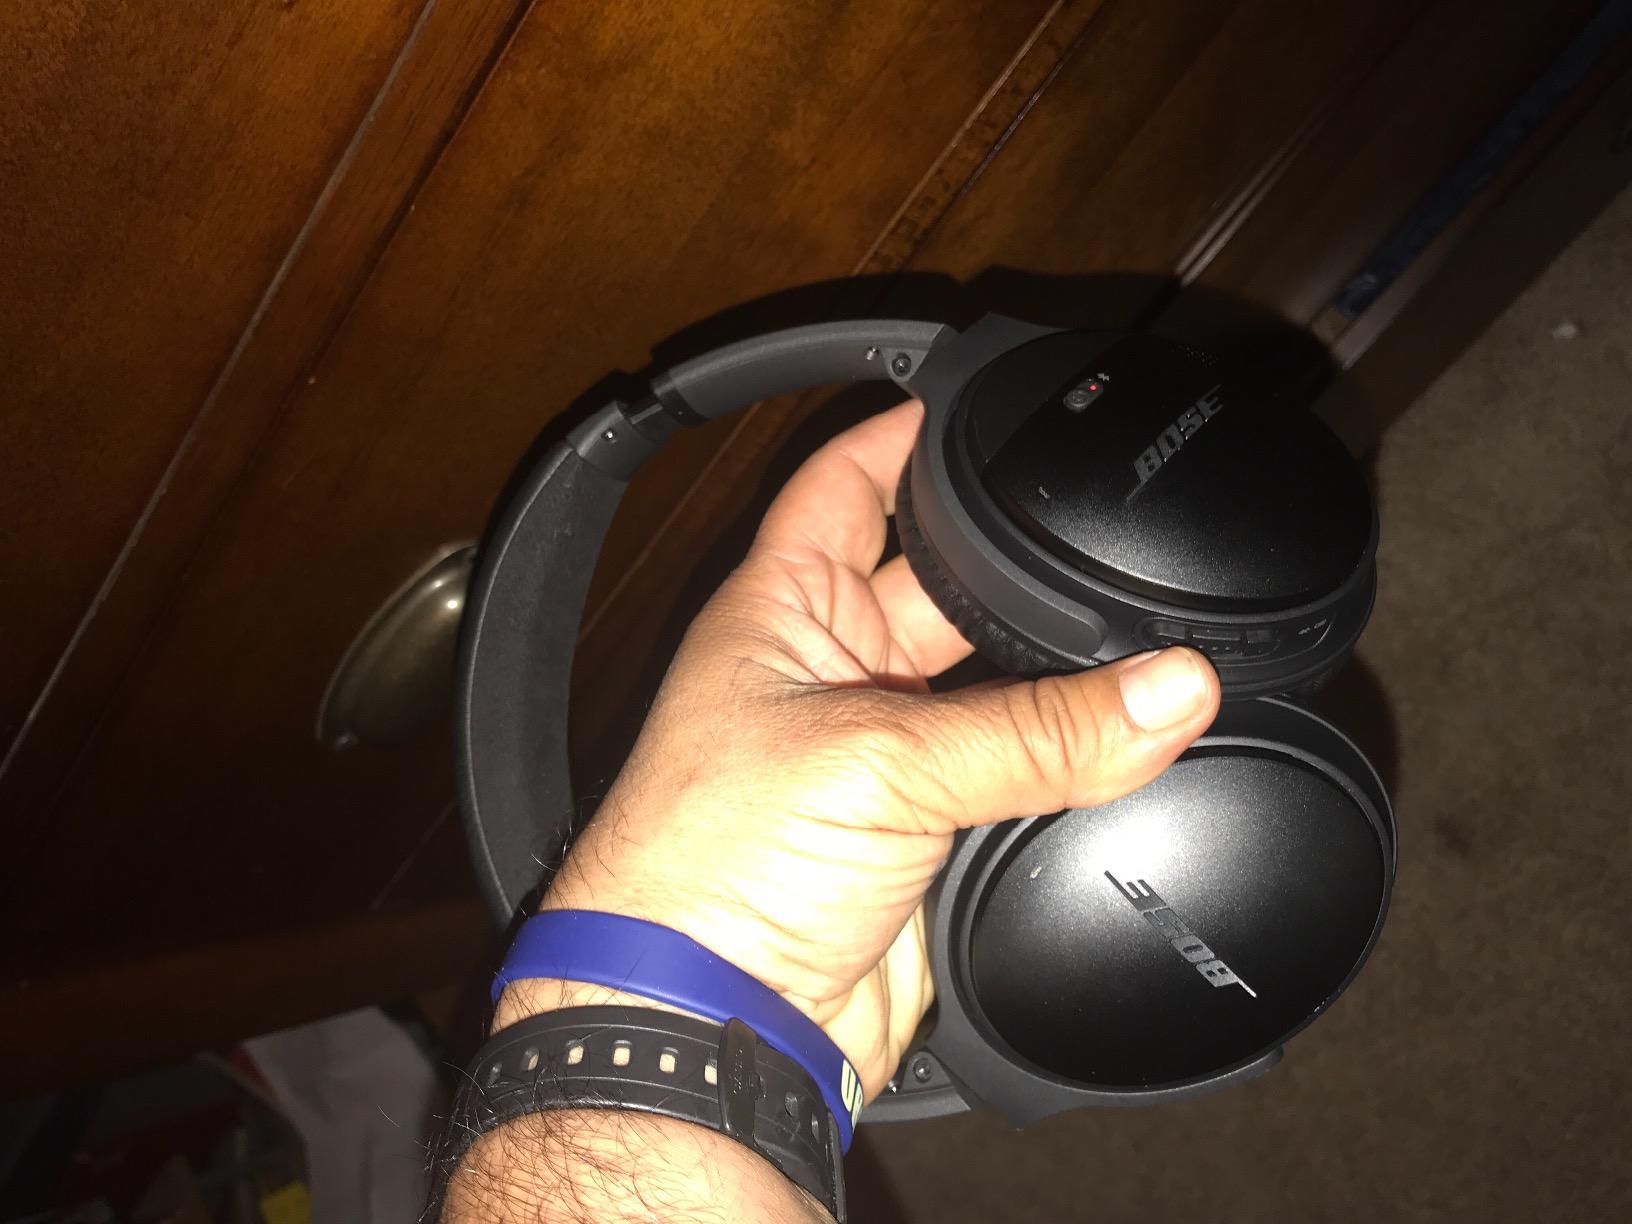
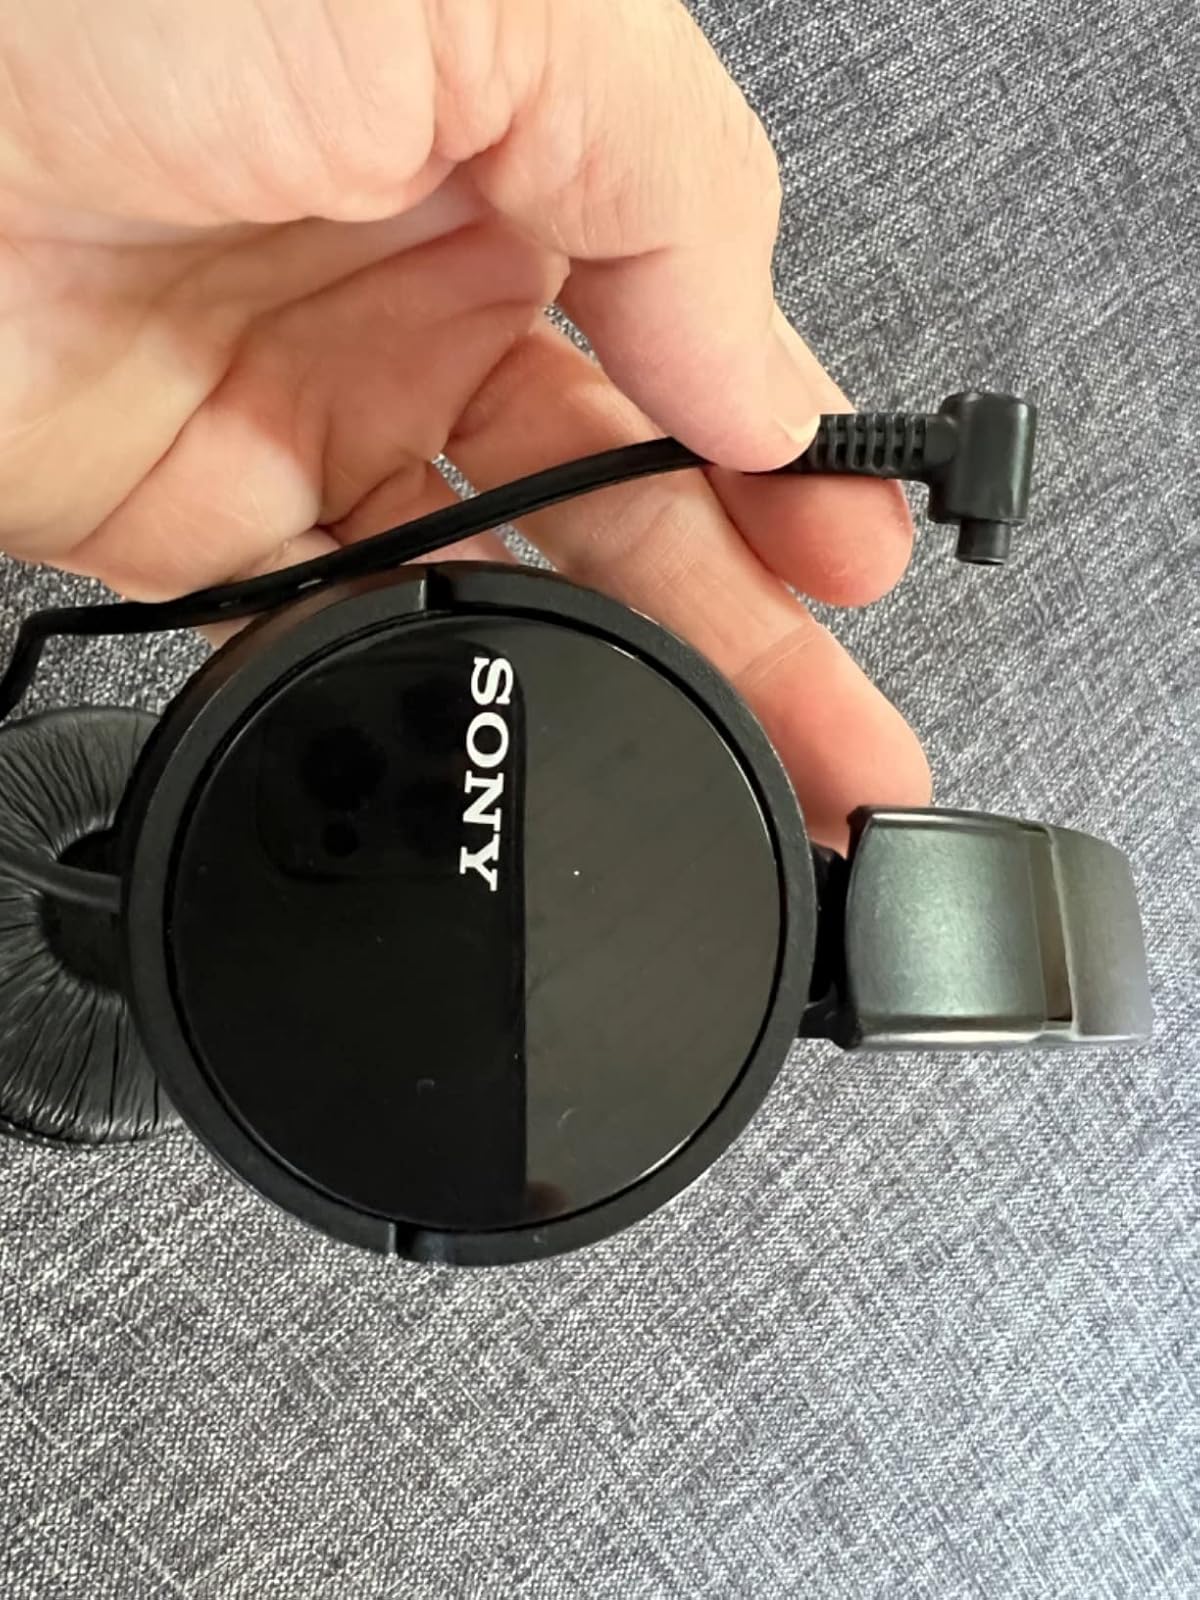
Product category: headphones
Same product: no